Yates Racing

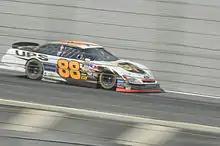
The No. 88 driven by Dale Jarrett in 2005

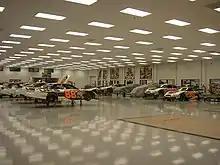
Yates Racing garage in Mooresville, North Carolina.

The No. 88 team began racing for RYR in 1995 with Havoline as the primary sponsor, as Ernie Irvan drove the car in three races following his comeback from injuries.